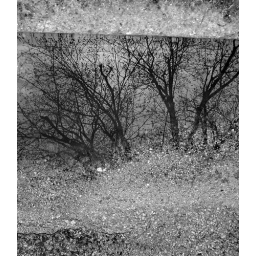
sky in the road